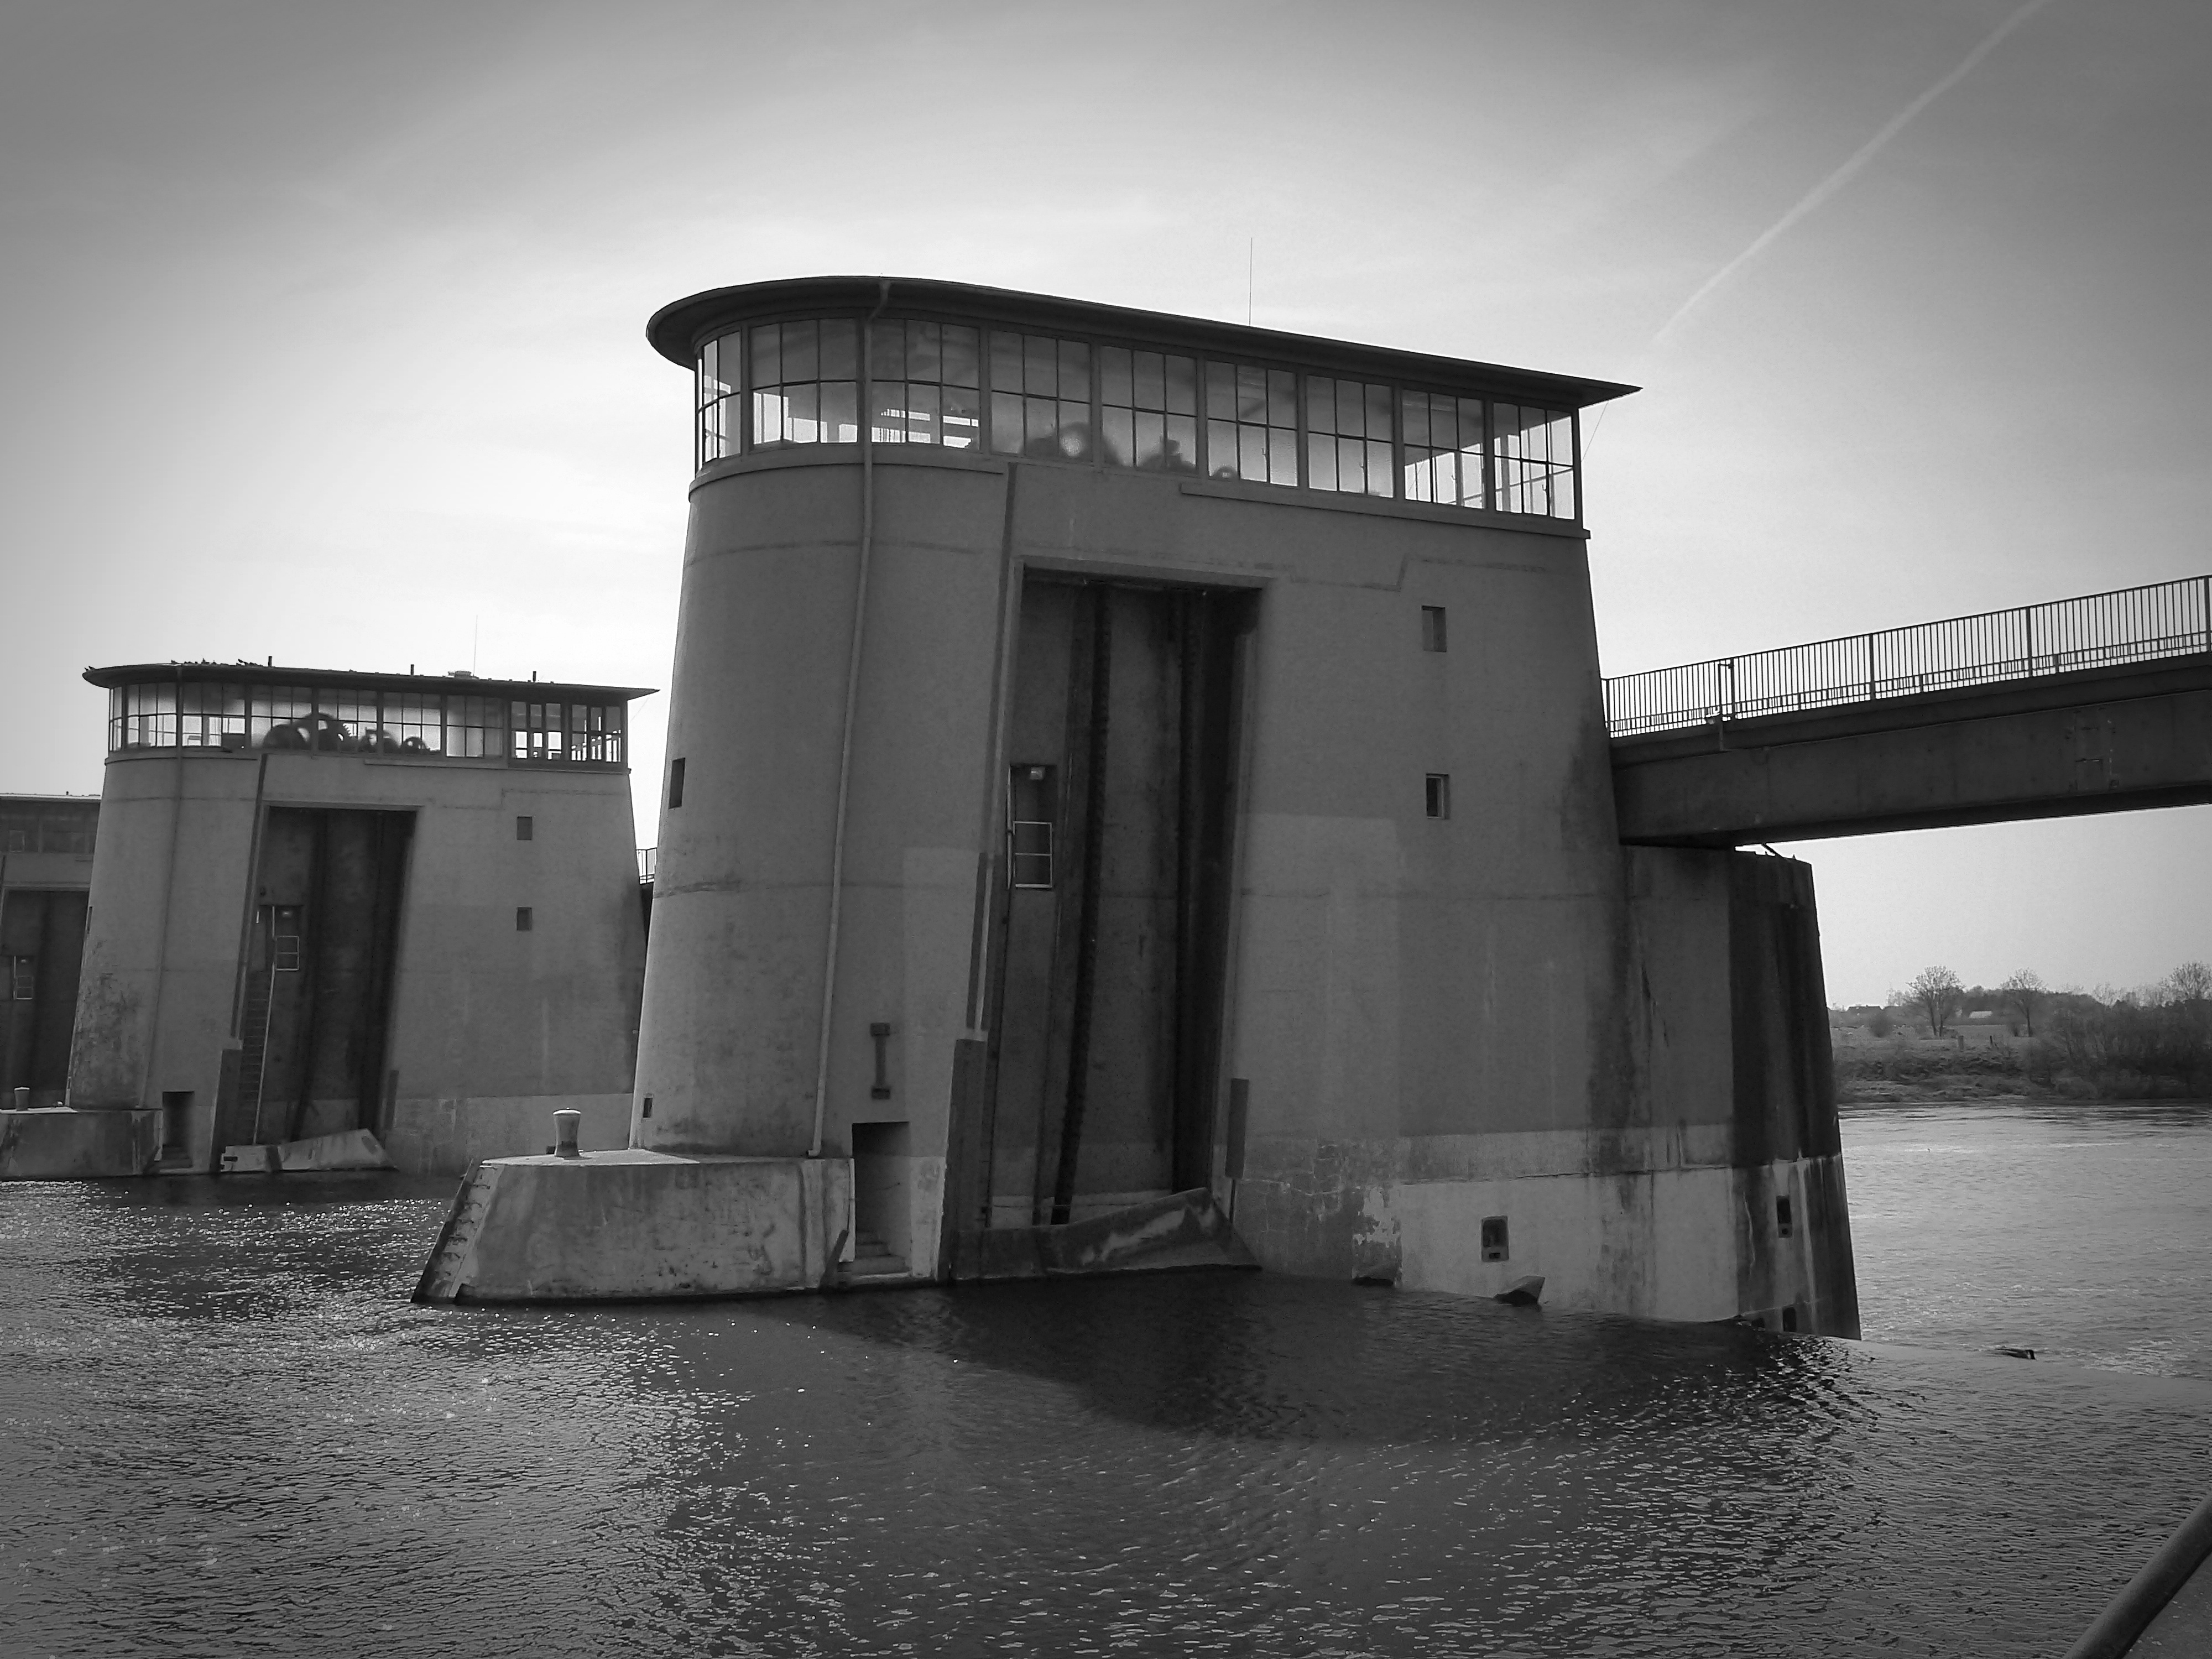
black and white, architecture, structure, white, river, tower, factory, industry, dam, black, monochrome, power plant, shape, weir, water power, energy generation, urban area, monochrome photography